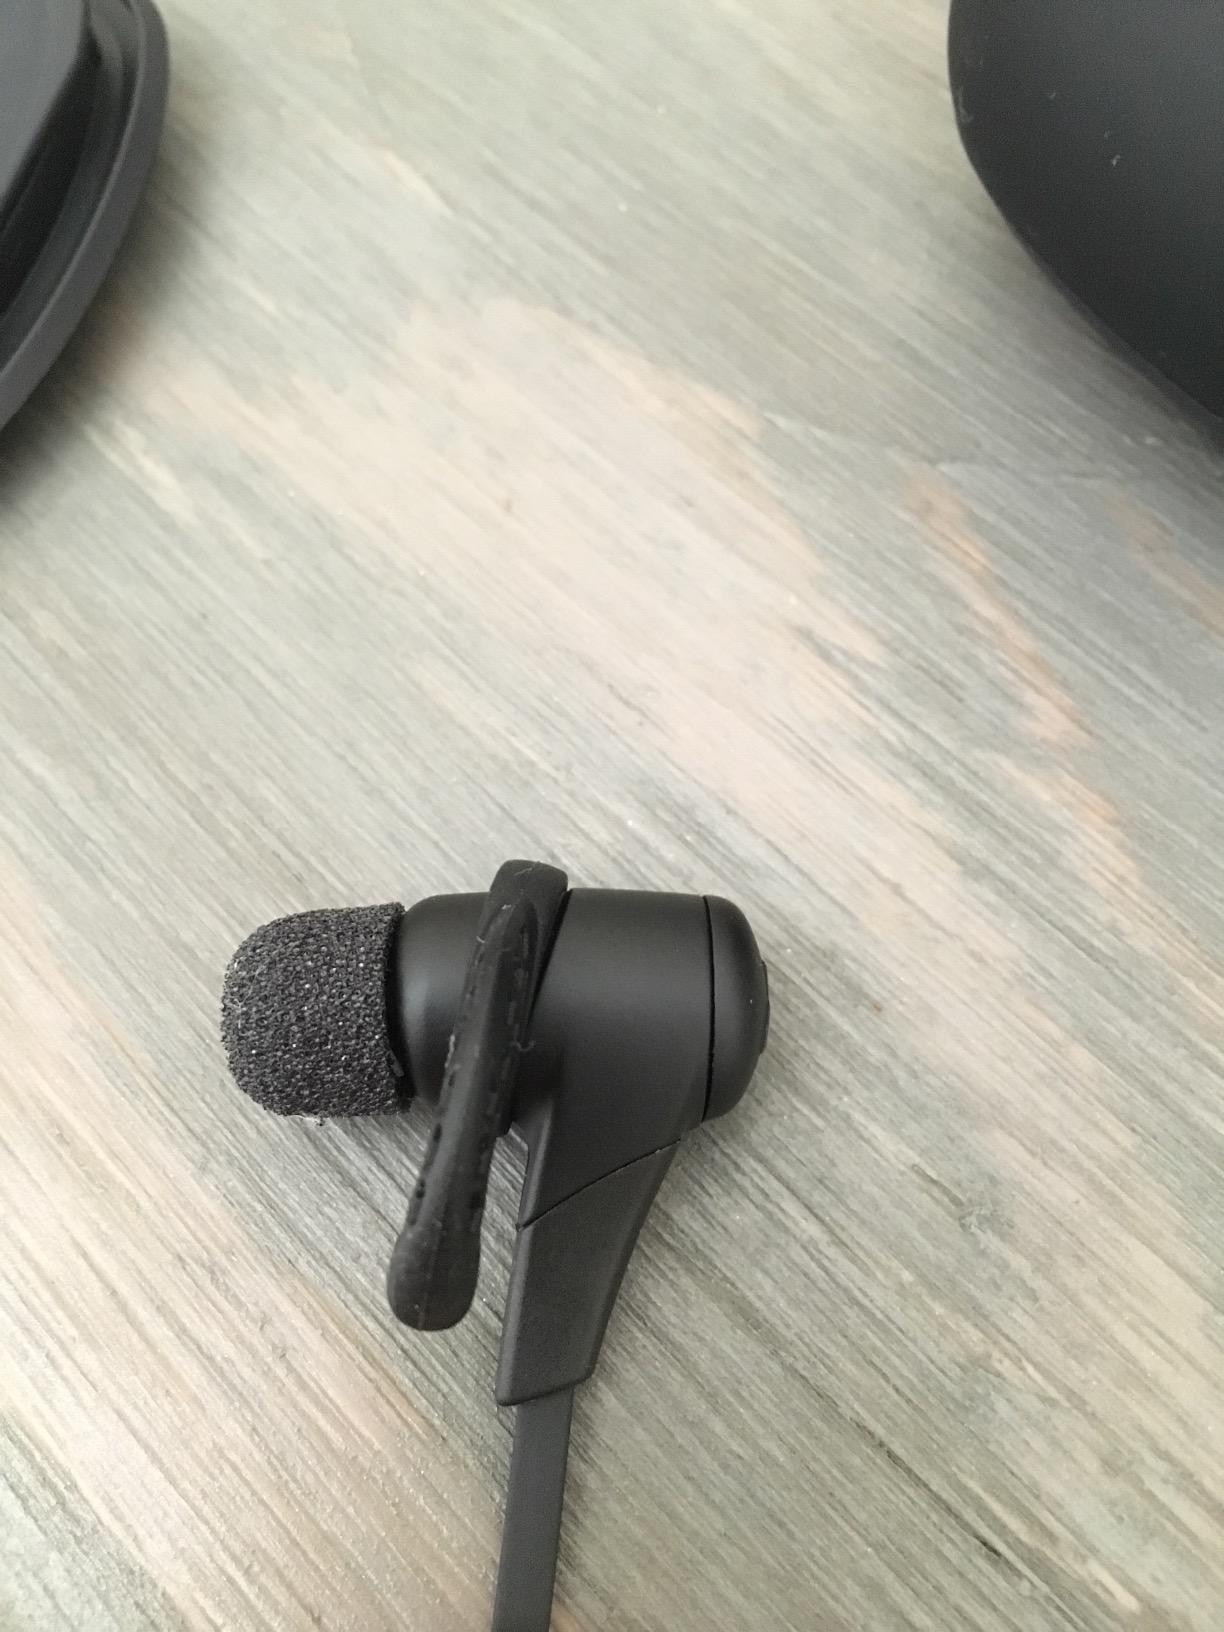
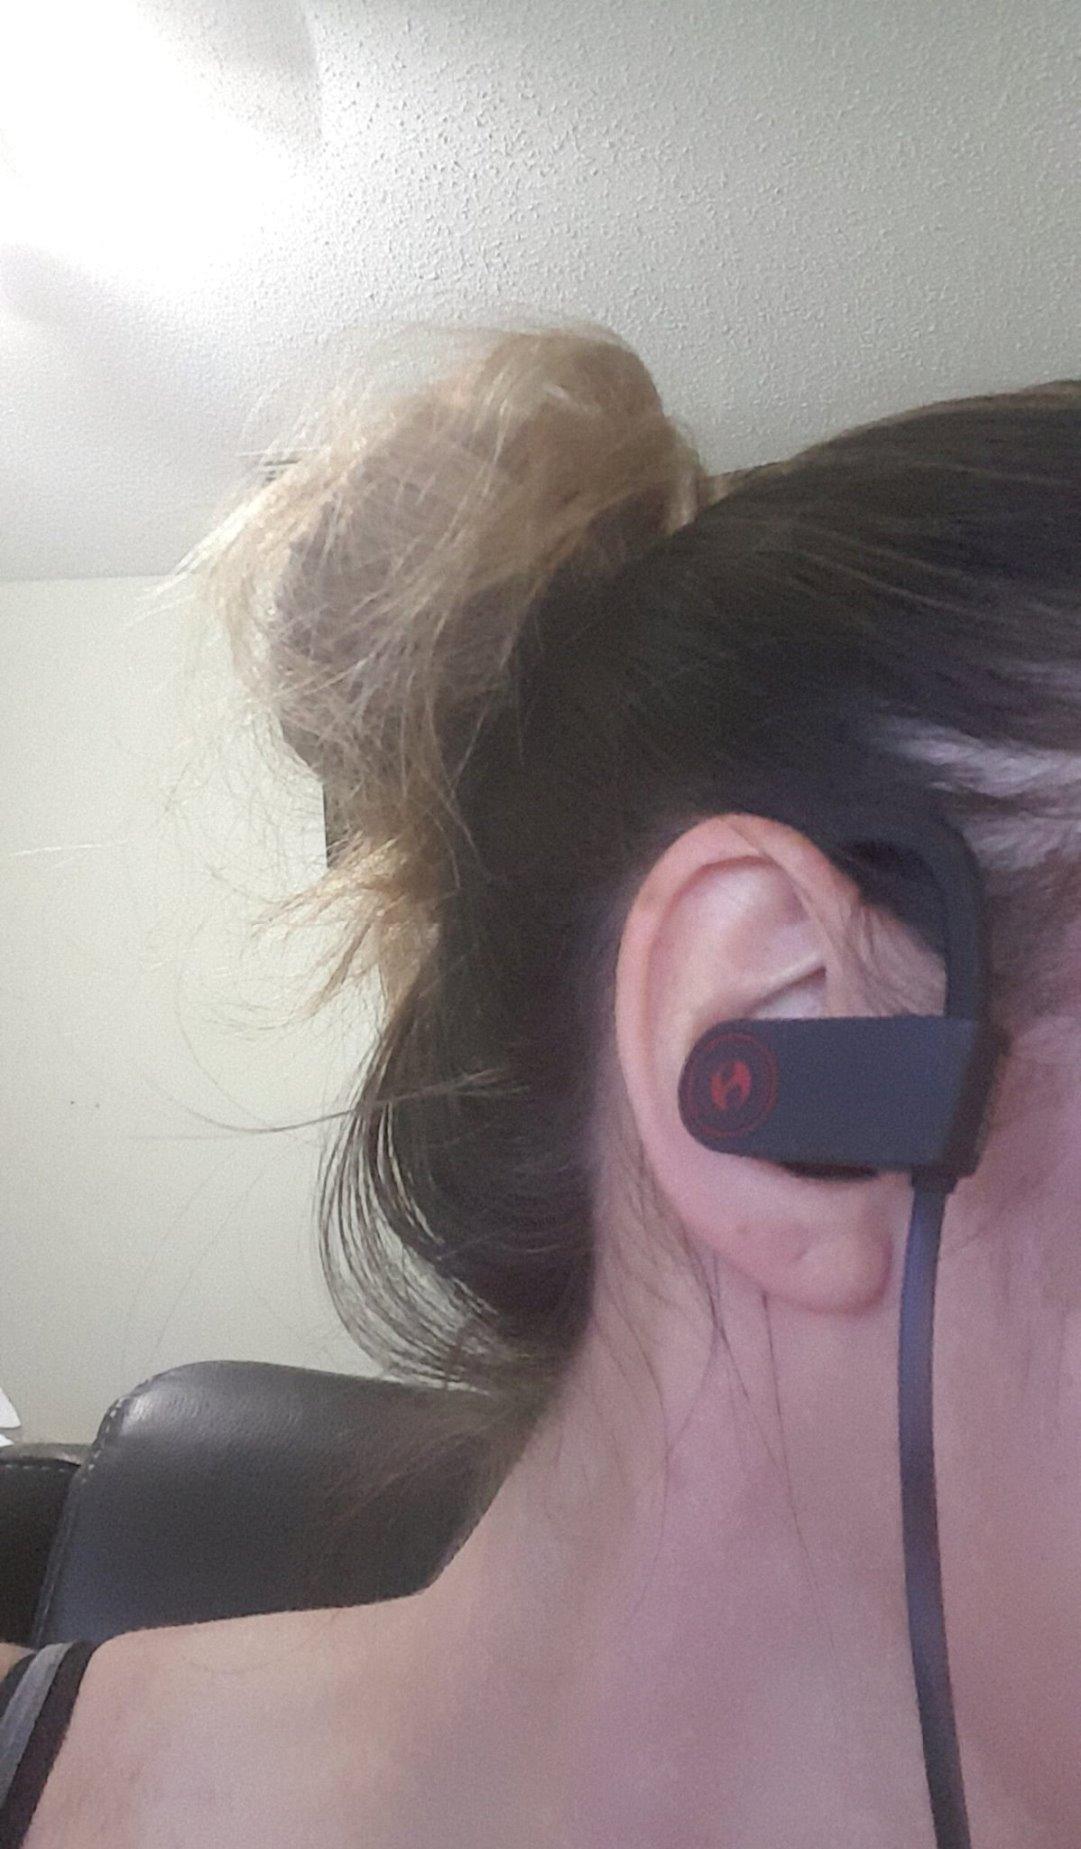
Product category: headphones
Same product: no